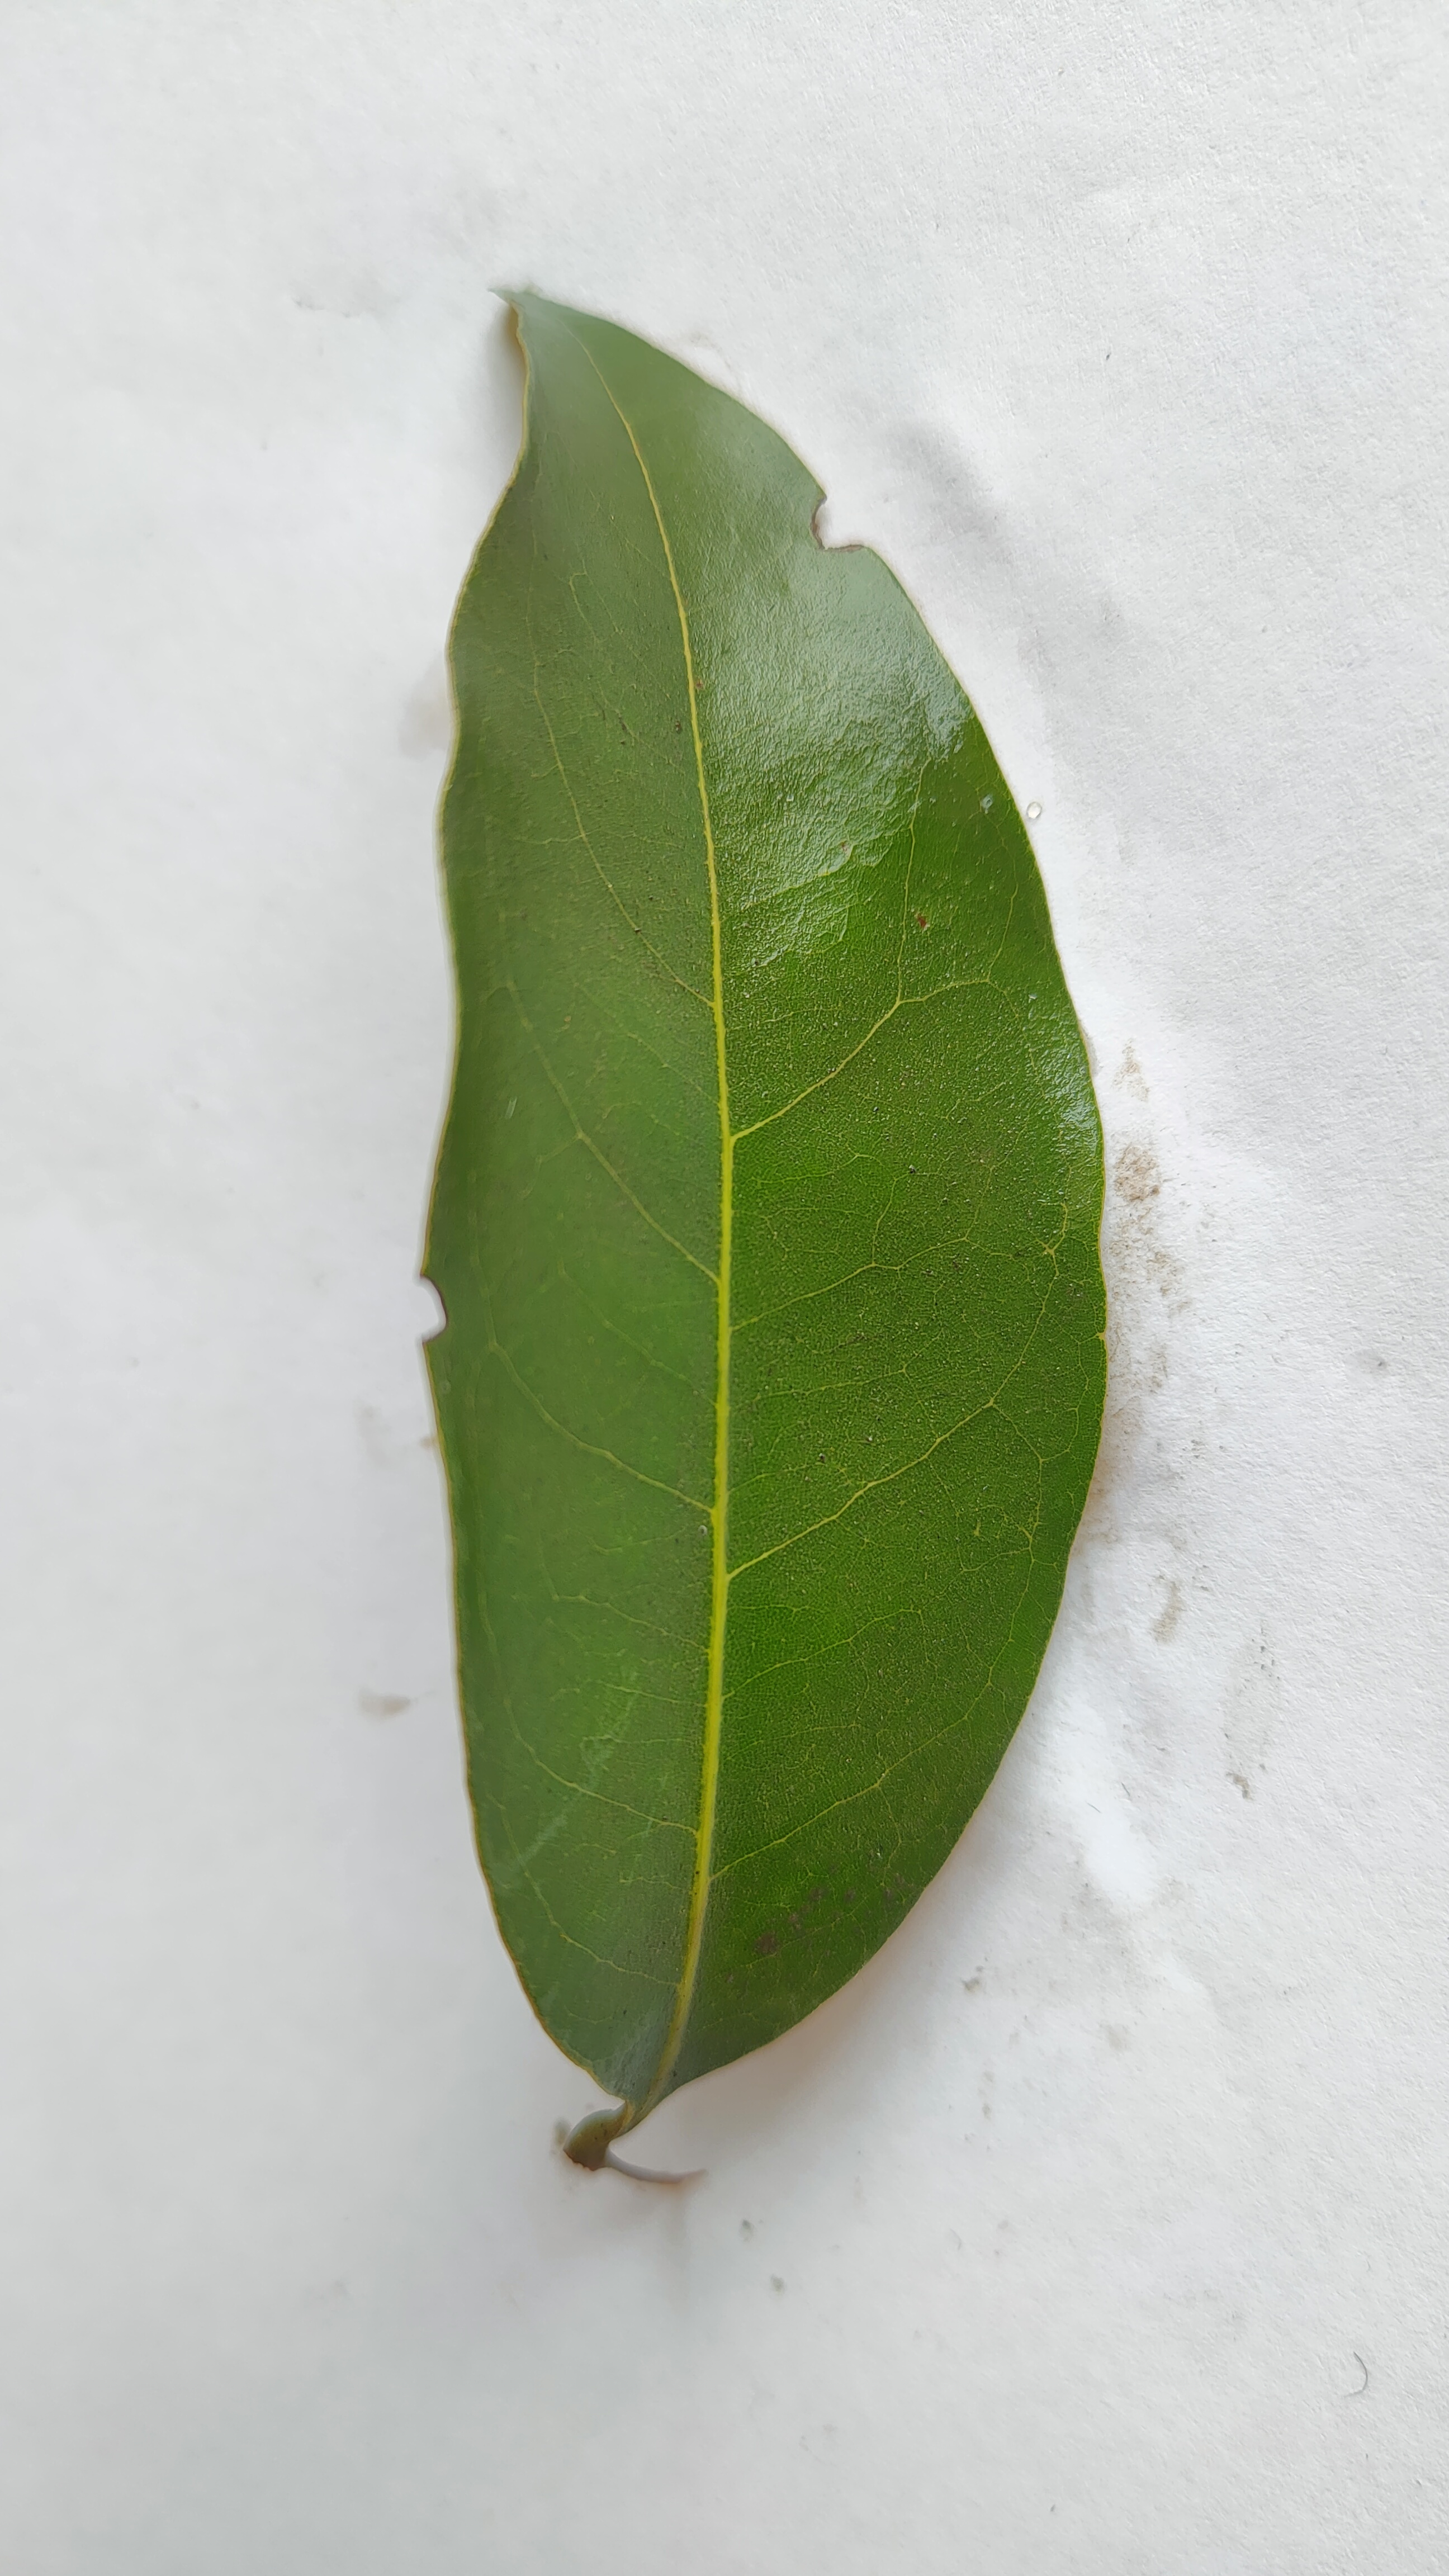
Leaf variety: Lychee